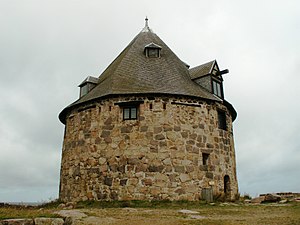
Christiansø Museum
Lilletårn på Frederiksø, hvor museet holder til.
Christiansø Museum er et historisk museum på Ertholmene, der beskæftiger sig med Christiansø som fæstningsø. Museet er indrettet i Lille Tårn på Frederiksø. Tårnet blev opført i 1685-87 som en del af Ertholmenes befæstning. Det blev siden brugt til fængsel, før det blev indrettet til museum.